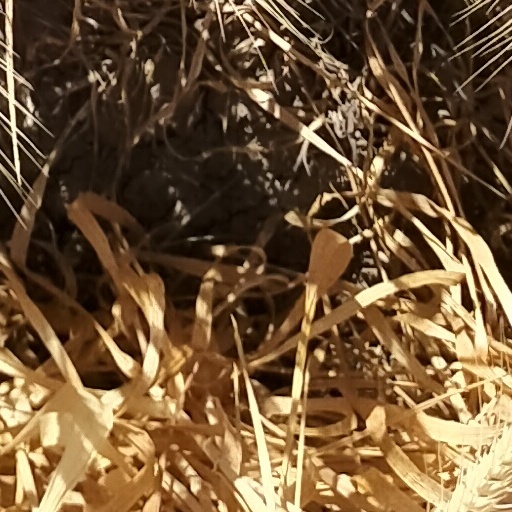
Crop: wheat